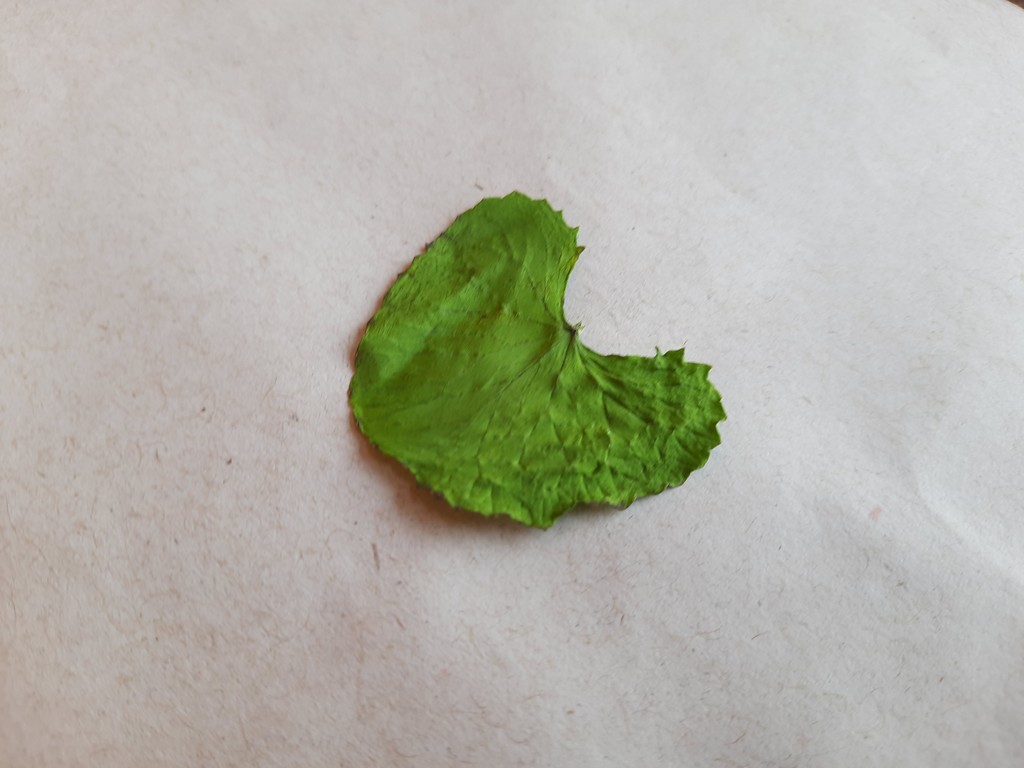
Label: Dried